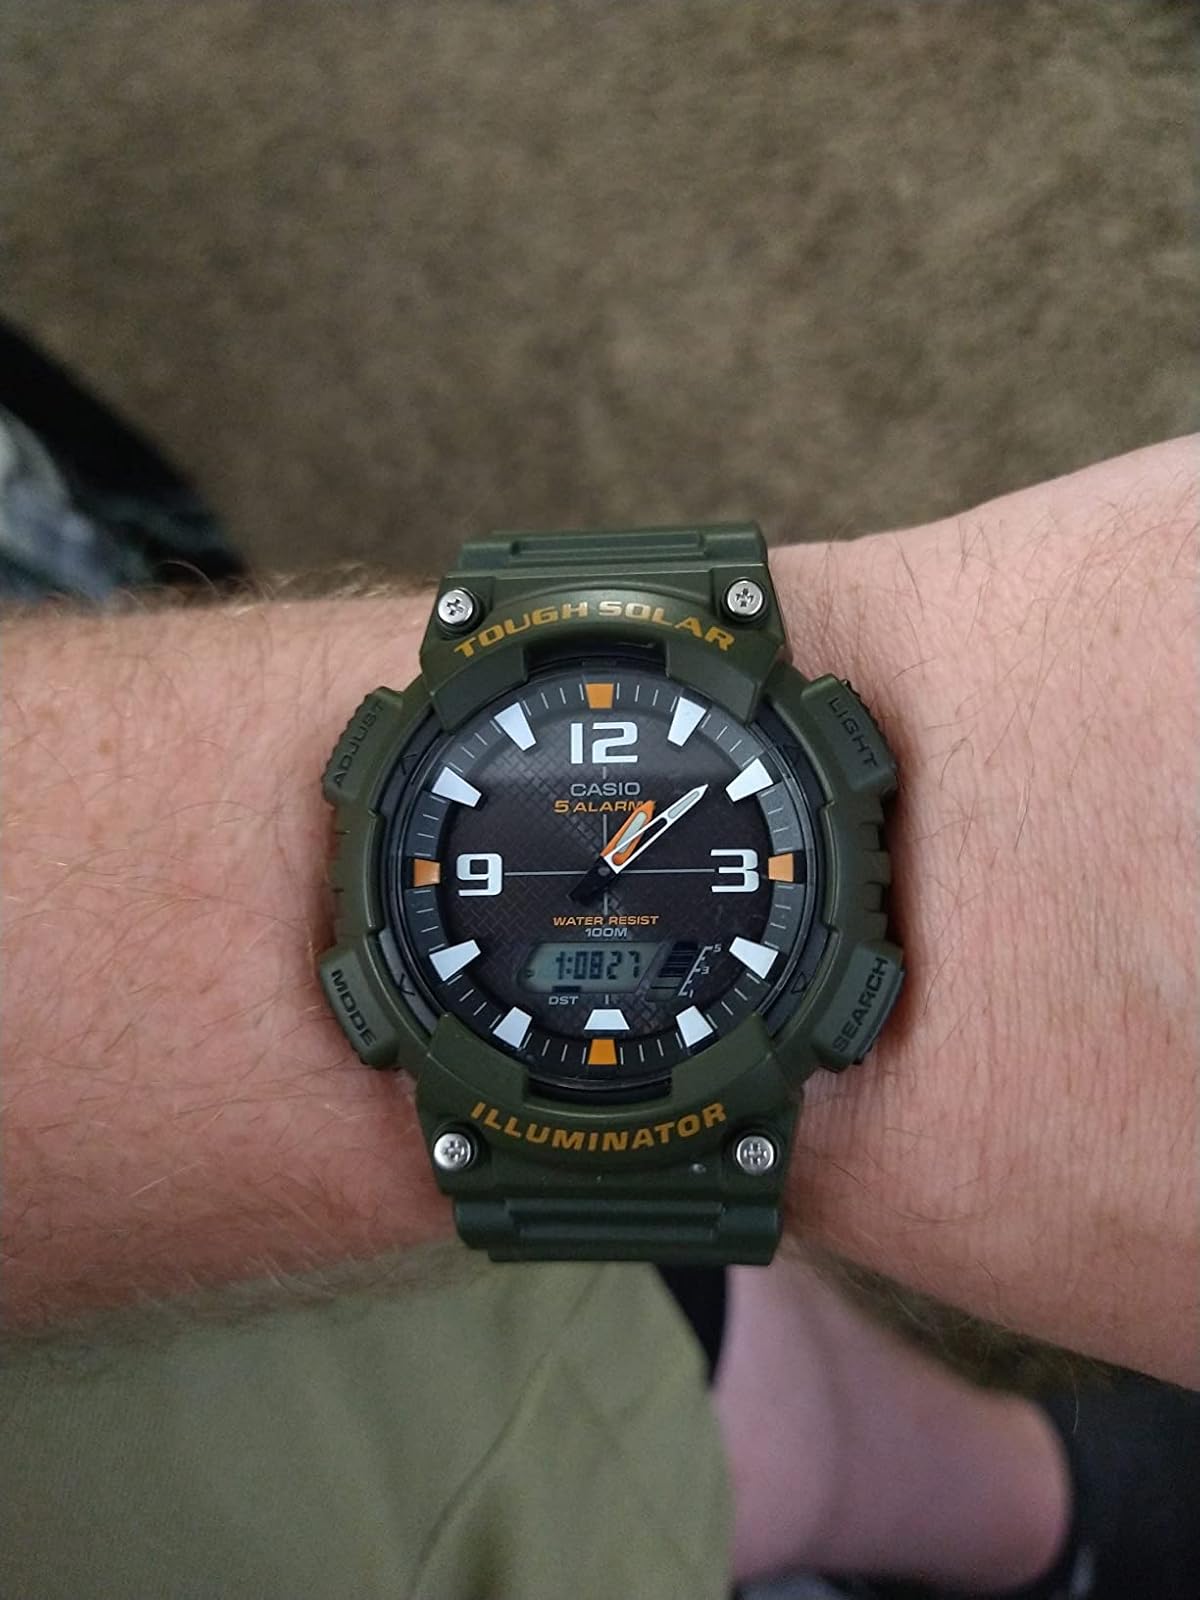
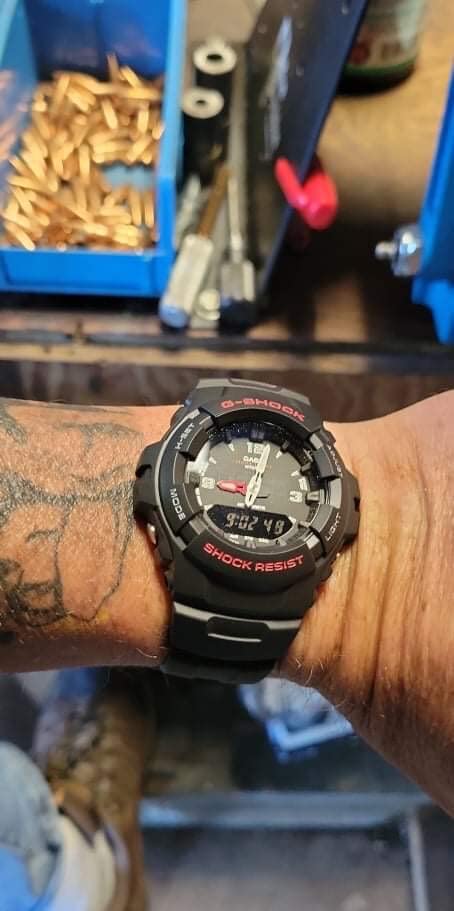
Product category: accessories_watch
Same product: no